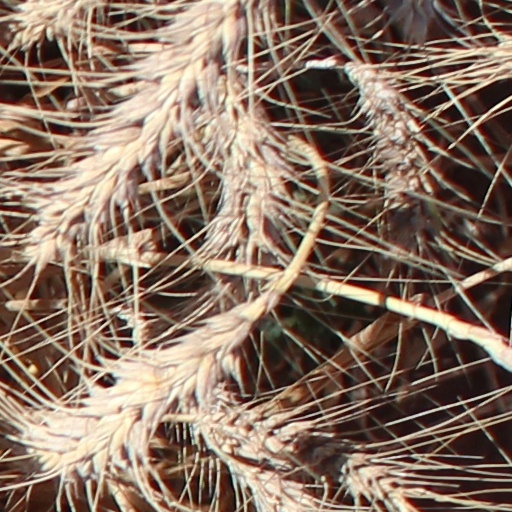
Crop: wheat